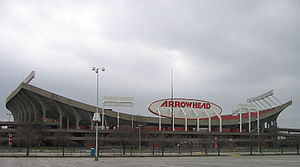
Arrowhead Stadium
Arrowhead Stadium
Arrowhead Stadium er et stadion i Kansas City i Missouri, USA, der er hjemmebane for både NFL-klubben Kansas City Chiefs og MLS-klubben Kansas City Wizards. Stadionet har plads til 79.451 tilskuere og blev indviet 12. august 1972.